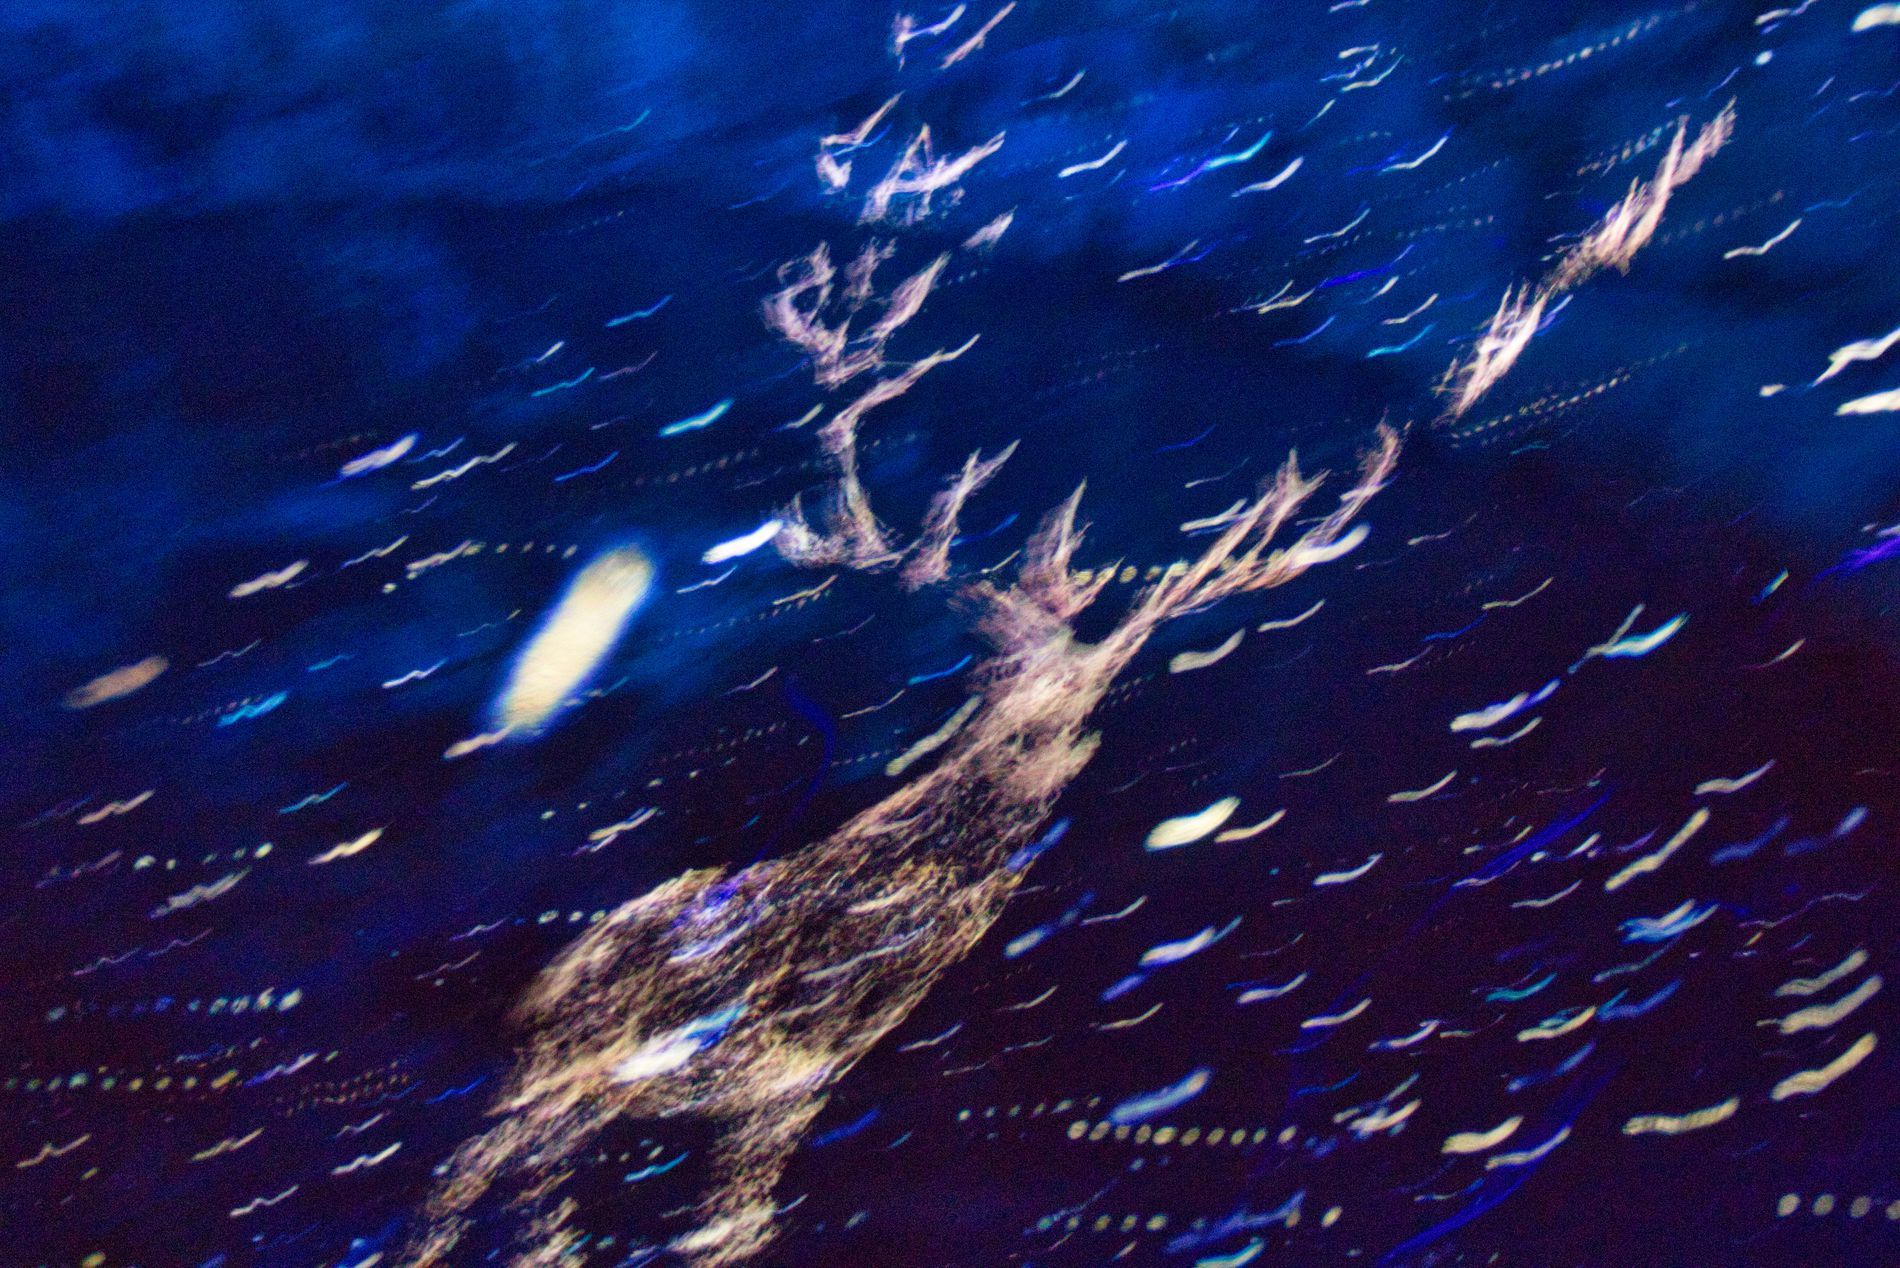
reindeer in outer space
The image  illuminated reindeer seemingly leaping through a dark, starry background.
 The background consists of deep blue and black hues, with scattered light streaks that resemble stars or distant galaxies.
The scene features a glowing reindeer figure composed of sparkling lights, set against a deep blue, starry background.
 The angle is tilted Dutch angle.
The color palette is dominated by shades of blue, gold, and white.
The photography style is abstract with surreal elements.
Labels: Aquatic, Water, Nature, Night, Outdoors, Sea, Animal, Fish, Sea Life, Shark, Astronomy, Outer Space, Fireworks, Pattern, Accessories, Fractal, Ornament, Reef, Lighting, blurry background, reindeer
Camera: Canon Canon EOS 650D
Lens: Canon TAMRON 16-300mm F/3.5-6.3 Di II VC PZD B016, Tamron 16-300mm f/3.5-6.3 Di II VC PZD Macro
Aperture: F4
Exposure: 0.5 sec
ISO: 6400
Focal length: 26.0 mm